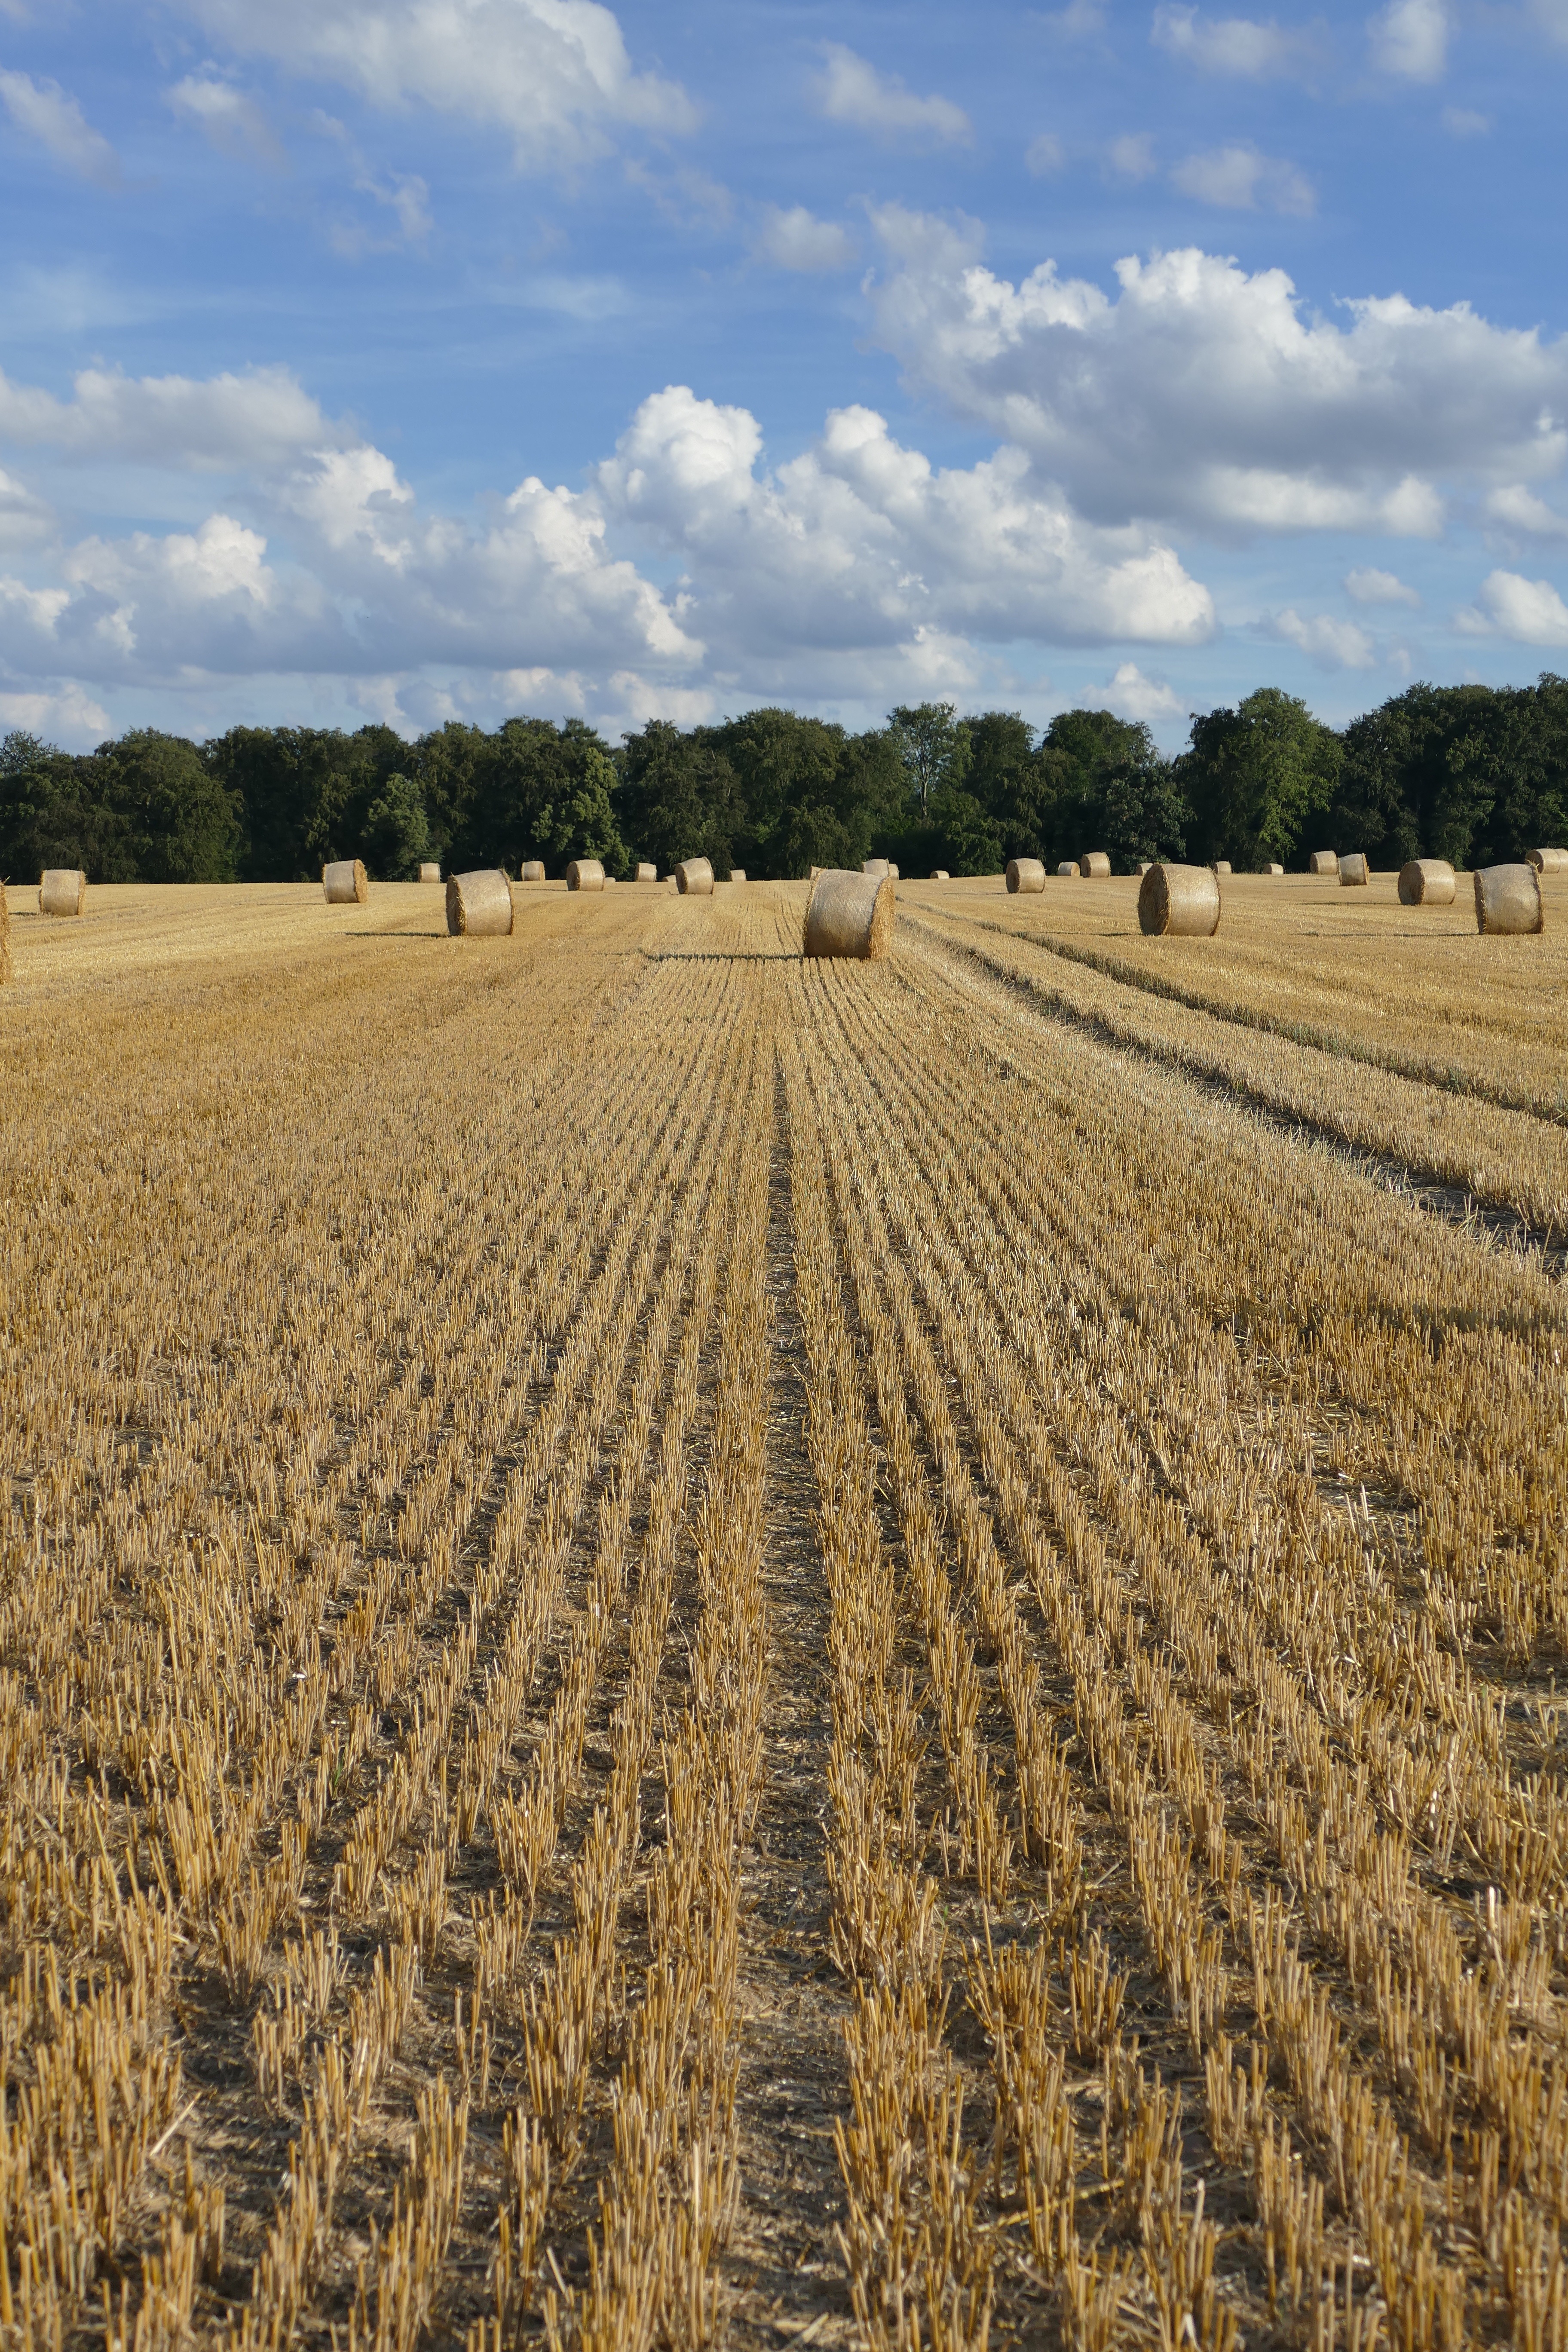
nature, plant, sky, field, wheat, prairie, food, harvest, crop, soil, agriculture, plain, clouds, cereals, hay bales, arable, rural area, flowering plant, grass family